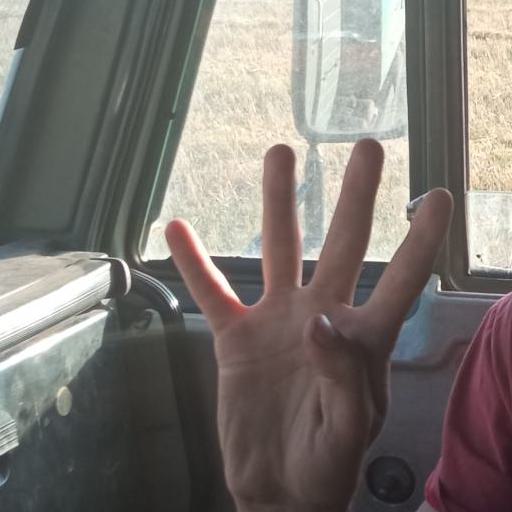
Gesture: four